Inverkip

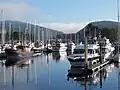
Kip Marina

Today Inverkip is most notable for Kip Marina, which was the first marina in Scotland and one of only three in the UK when it opened in 1971.